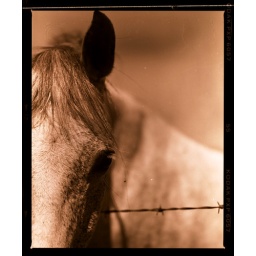
one of two horses we met off the highway in montana.